Ogle family

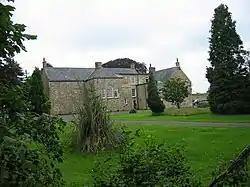
Causey Park House

The manor of Causey Park was acquired with Bothal Castle, as a result of heiress Helen Bertram's first marriage to Robert Ogle, knight (d.1363).